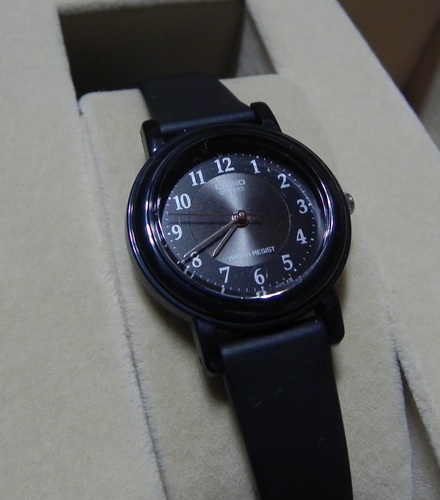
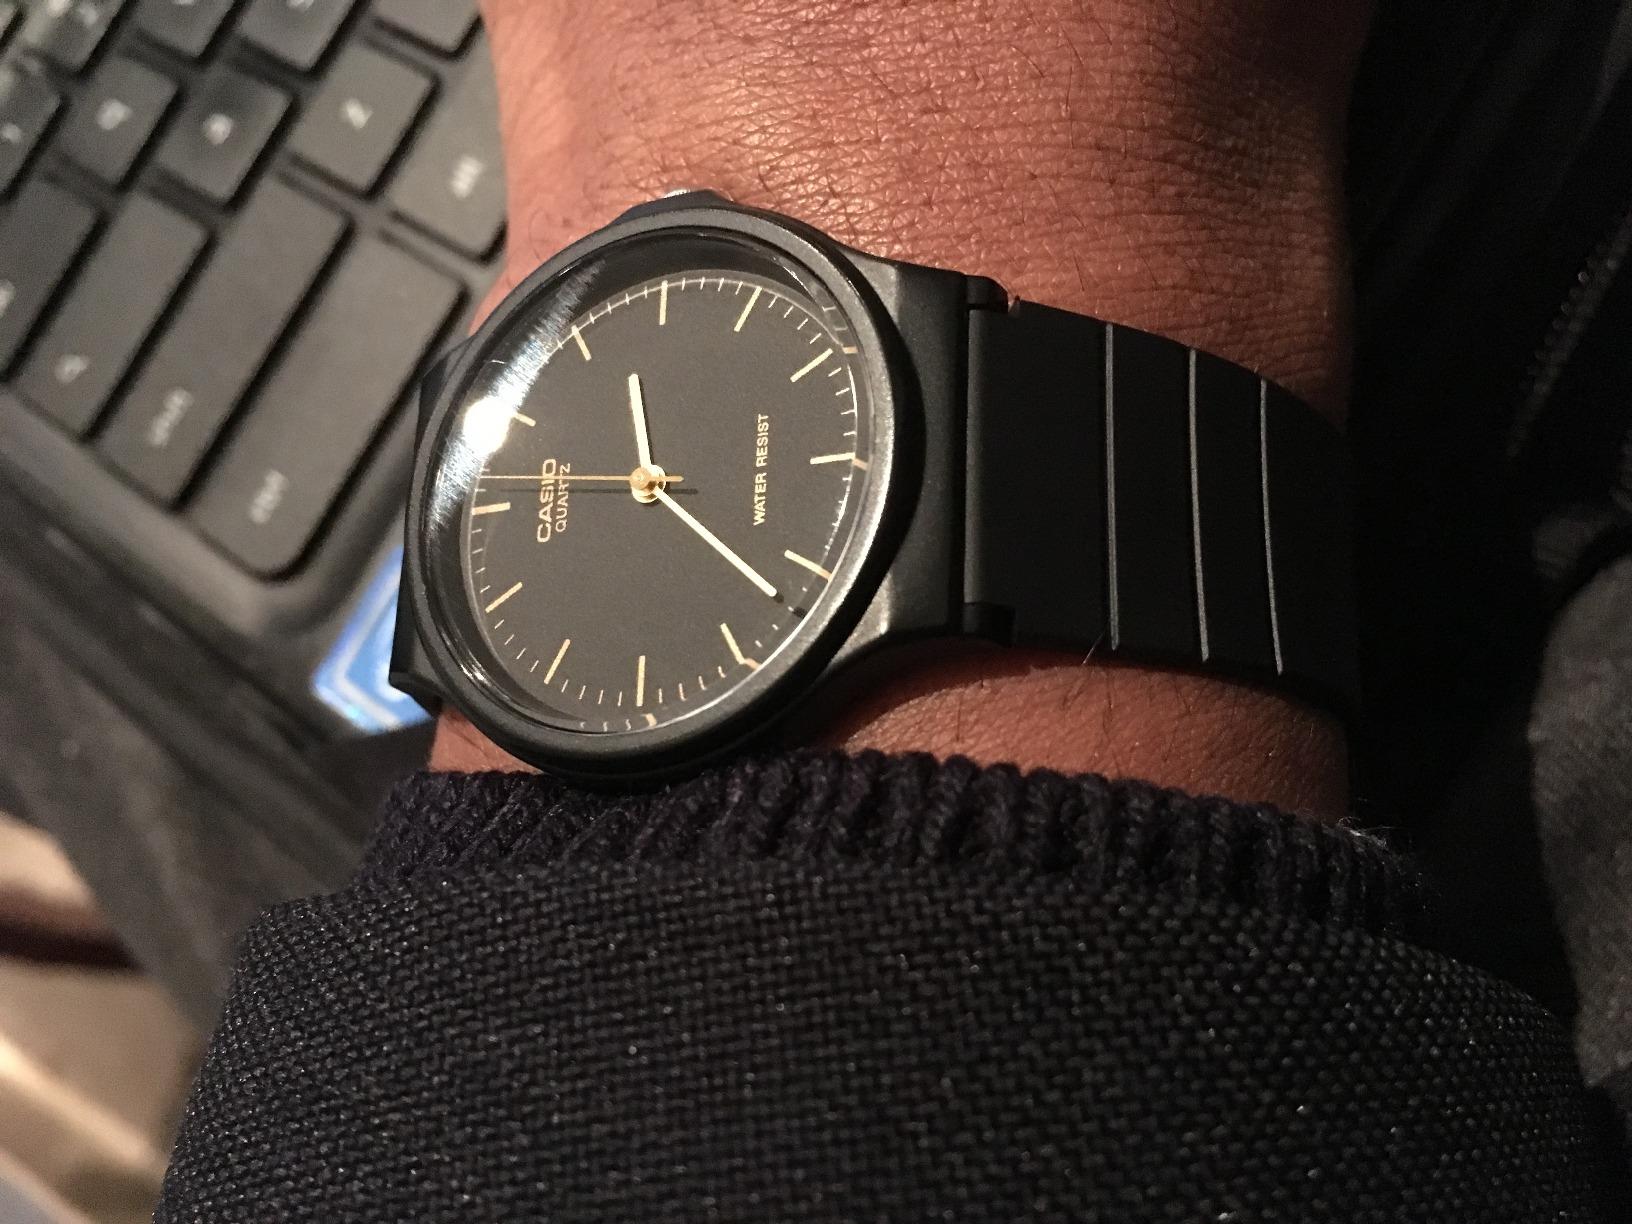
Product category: accessories_watch
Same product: no